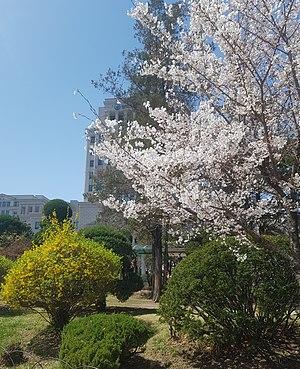
L'université Hankuk des études étrangères est une université privée sud-coréenne. Elle compte deux campus à Séoul et Yongin, Gyeonggi-do. Fondée à Séoul en avril 1954. Quarante-cinq langues y sont enseignées.